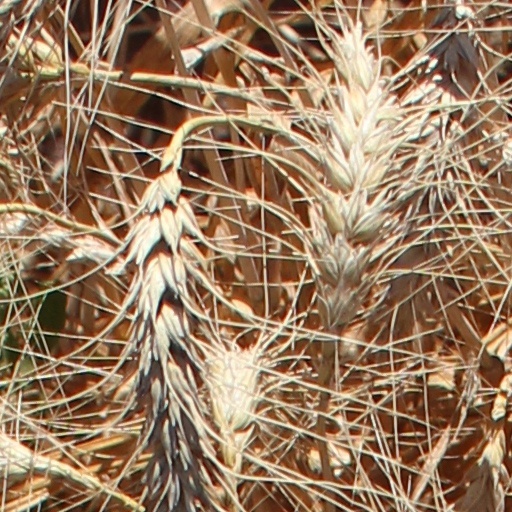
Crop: wheat